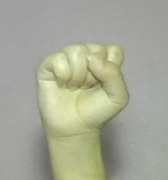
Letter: saad